Mírzá Mihdí

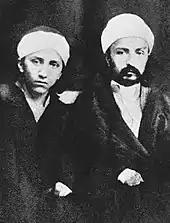
ʻAbdu'l-Bahá and Mírzá Mihdí (left).

Mírzá Mihdí was reunited with his family in 1860 and grew very close to his father. He served Bahá’u’lláh as his secretary, transcribing letters on his behalf. Mírzá Mihdí accompanied Bahá’u’lláh in His successive exiles to Istanbul, Edirne, and, finally, to Acre, Israel. Bahá’u’lláh (who described his family as a tree) entitled Mírzá Mihdí as "The Purest Branch".